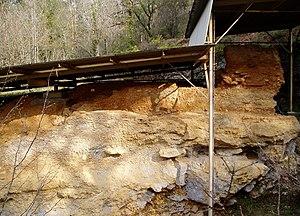
Le site préhistorique de La Micoque se trouve sur la commune des Eyzies-de-Tayac en Dordogne. Il a livré de très nombreux vestiges lithiques du Paléolithique inférieur et est notamment le site éponyme du Micoquien et du Tayacien.